Swan mussel

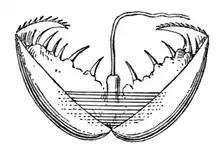
Drawing of the glochidium larva of the swan mussel

This species is found in rivers and lakes. They have a strong pungent odor and are used by carp fishermen as bait.